Secondary forest

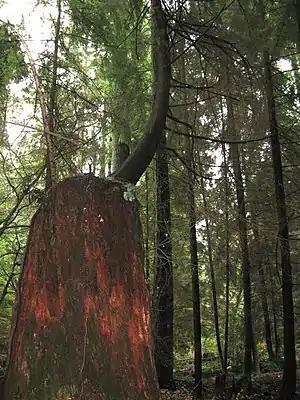
The forest in Stanley Park, Vancouver, British Columbia, Canada, is generally considered to have second and third growth characteristics. This photo shows regeneration, a tree growing out of the stump of another tree that was felled in 1962 by the remnants of Typhoon Freda.

A secondary forest (or second-growth forest) is a forest or woodland area which has regenerated through largely natural processes after human-caused disturbances, such as timber harvest or agriculture clearing, or equivalently disruptive natural phenomena. It is distinguished from an old-growth forest (primary or primeval forest), which has not recently undergone such disruption, and complex early seral forest, as well as third-growth forests that result from harvest in second growth forests. Secondary forest regrowing after timber harvest differs from forest regrowing after natural disturbances such as fire, insect infestation, or windthrow because the dead trees remain to provide nutrients, structure, and water retention after natural disturbances. Secondary forests are notably different from primary forests in their composition and biodiversity; however, they may still be helpful in providing habitat for native species, preserving watersheds, and restoring connectivity between ecosystems.